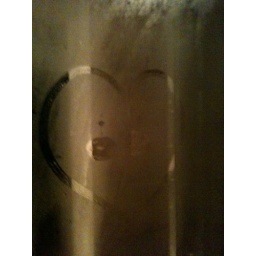
in the bathroom mirror in the morning...